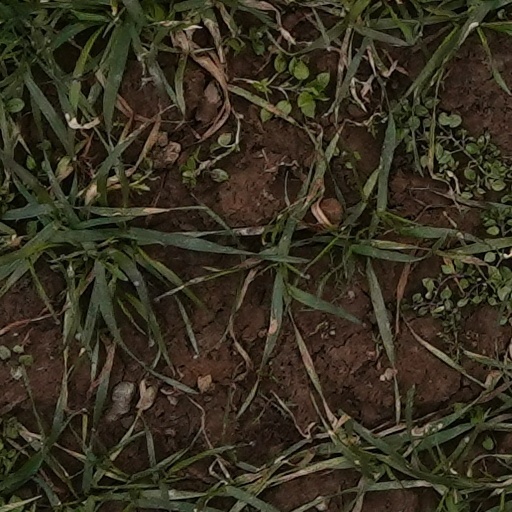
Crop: wheat